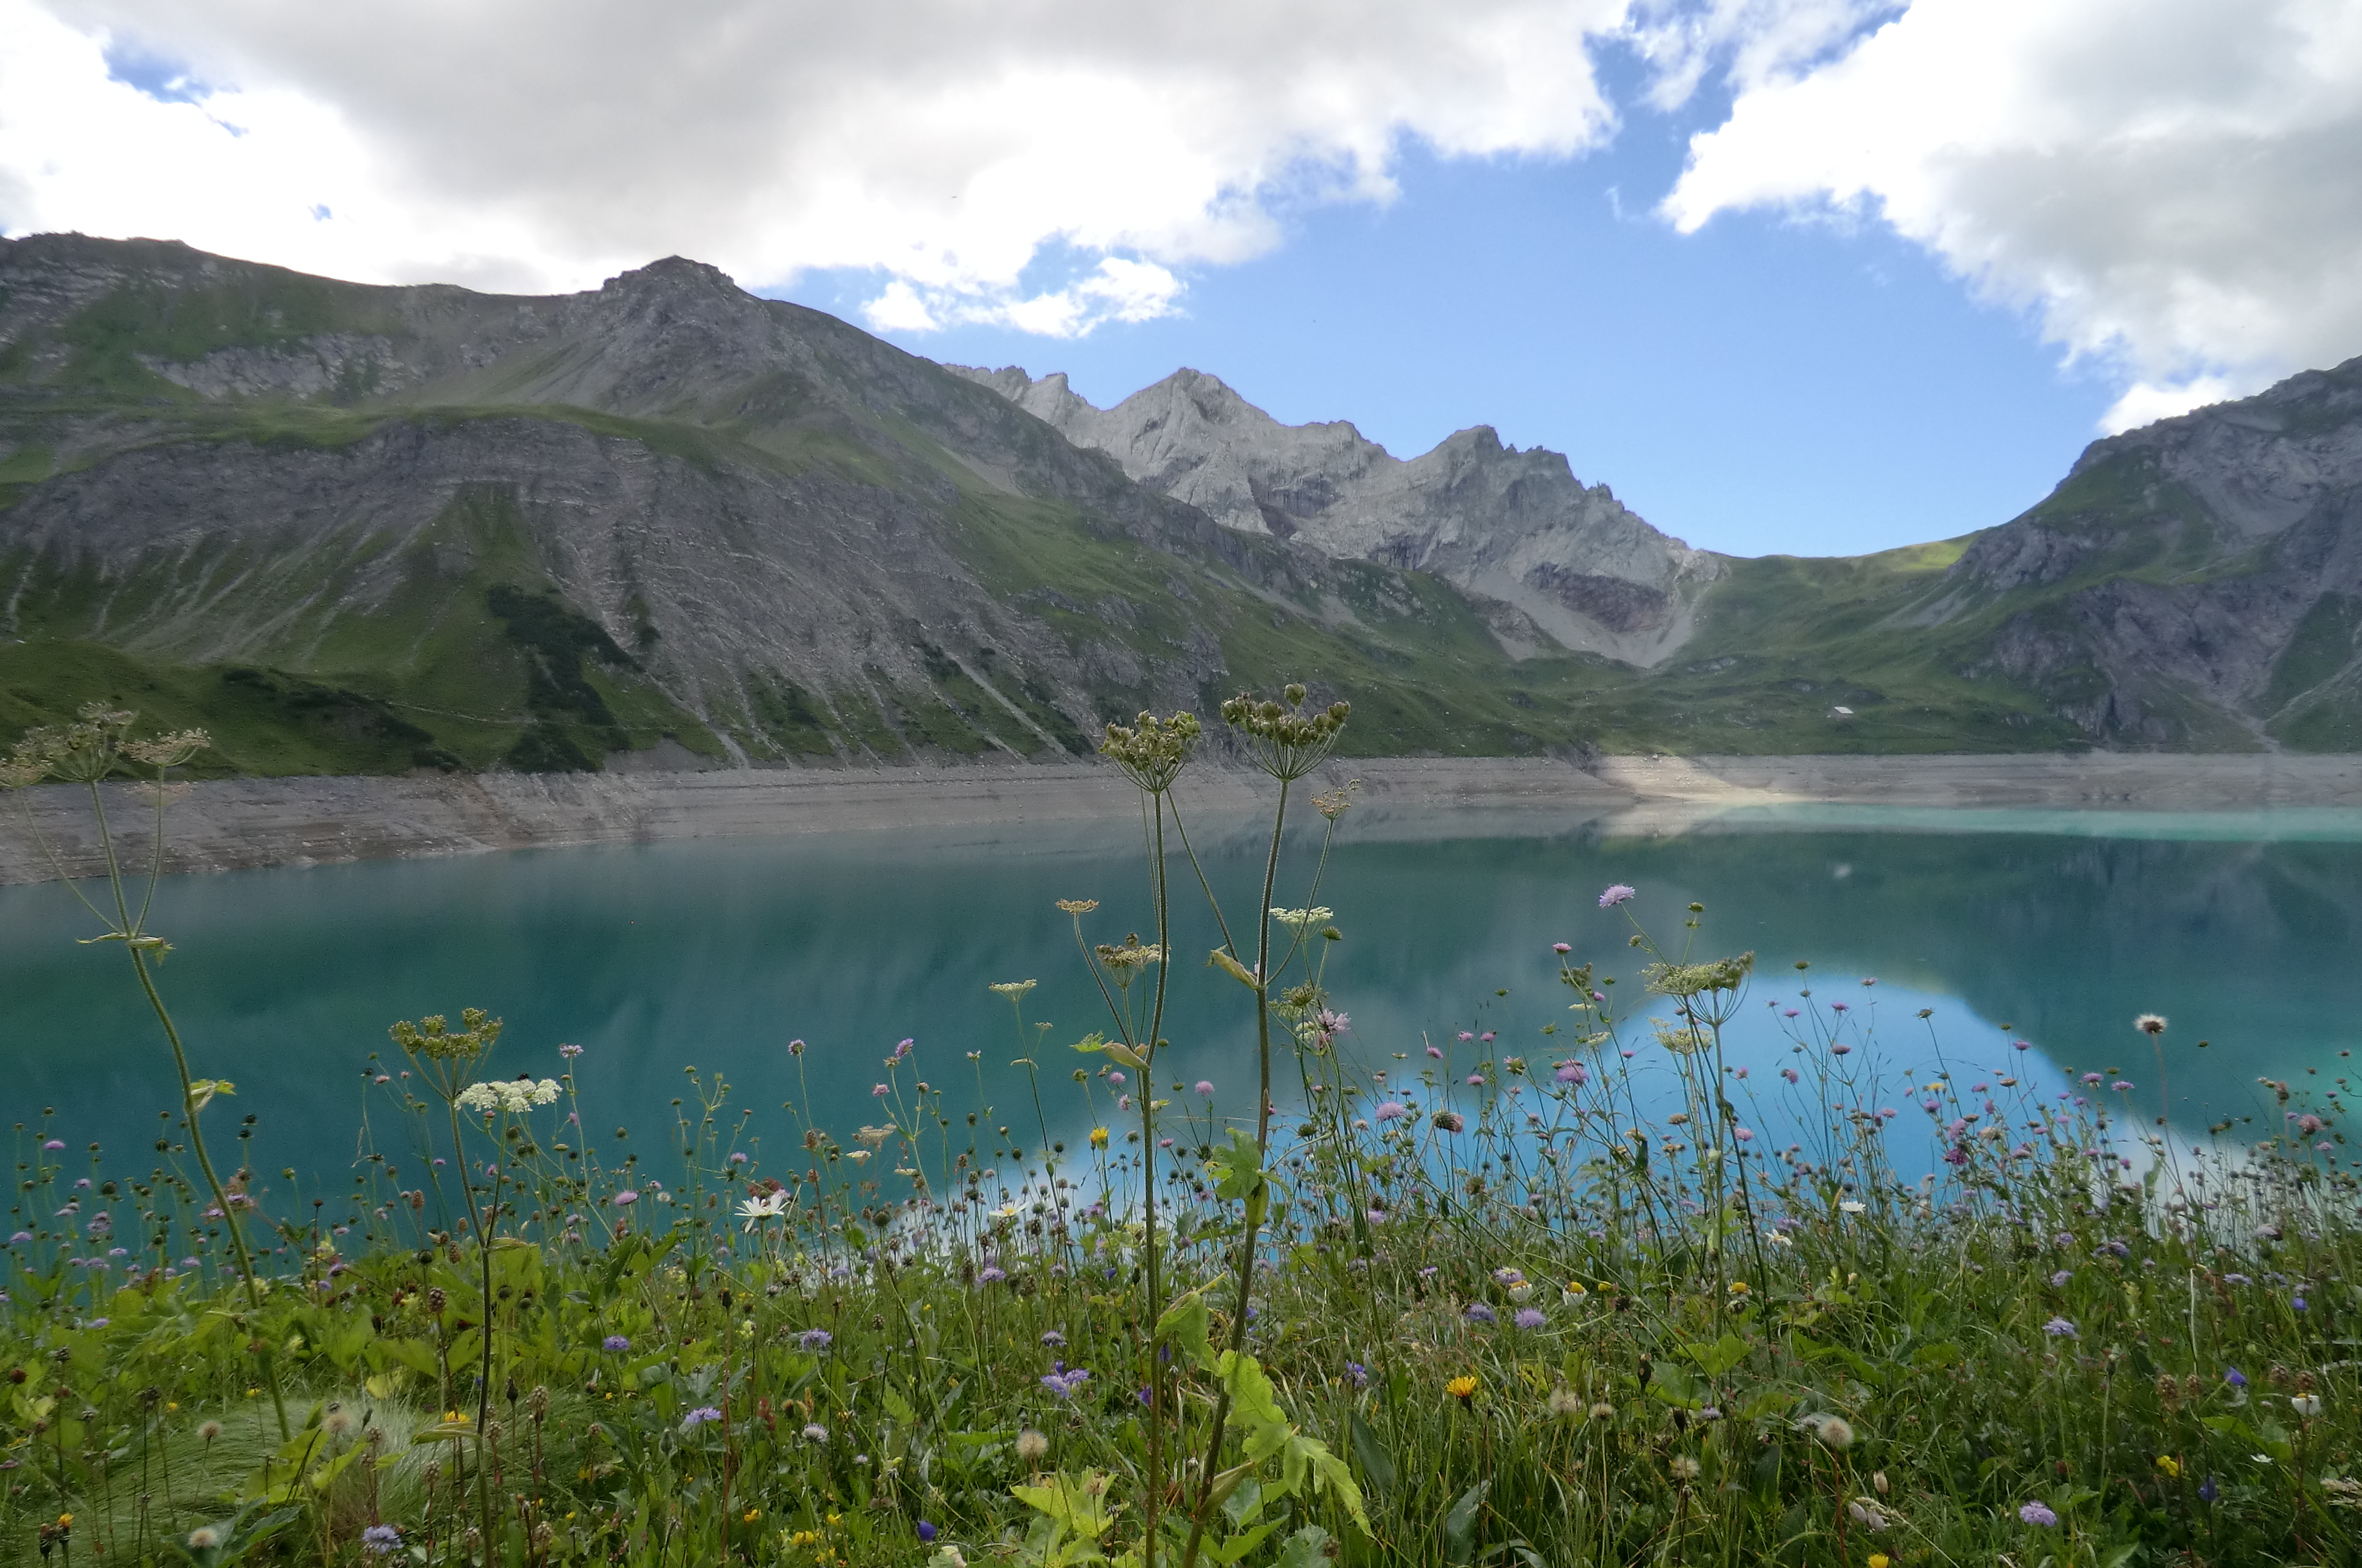
lake, austria, summer, holidays, nature, tarn, highland, wilderness, mount scenery, mountain, reflection, nature reserve, vegetation, water, sky, mountain range, loch, bank, glacial lake, fjord, fell, reservoir, water resources, alps, cloud, hill station, grass, landscape, tree, lake district, crater lake, meadow, bay, national park, hill, watercourse, pond, mountain pass